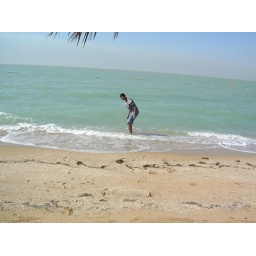
the beach is steep ..notice the fencing in sea